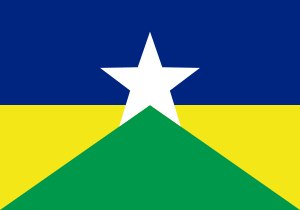
Rondônia
Rondônias flag
Rondônia er en brasiliansk delstat, der grænser op til Bolivia. Hovedbyen er Porto Velho